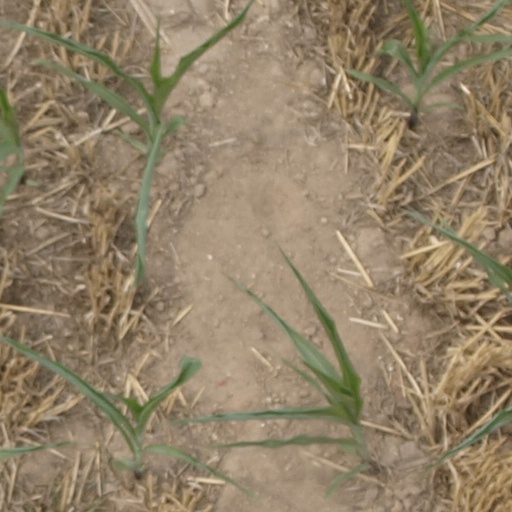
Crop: maize; corn